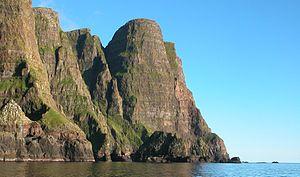
Le littoral est la bande de terre constituant la zone comprise entre une étendue maritime et la terre ferme, le continent, ou l'arrière-pays. Son exacte définition est cependant difficile à déterminer compte tenu des différents concepts qui lui sont accordés.
Les Îles Féroé sont un pays constitutif du Royaume du Danemark, avec le Danemark et le Groenland. Ce territoire est composé de l'archipel subarctique du même nom situé dans l'océan Atlantique nord, non loin de la mer de Norvège que seule l'île de Fugloy baigne par son cap nord-est. Les pointes septentrionales des îles de Streymoy et Eysturoy sont à peu près équidistantes de l'Écosse et de l'Islande. L'archipel a une superficie de 1 400 km² et compte 52 110 habitants en 2020, appelés Féroïens.